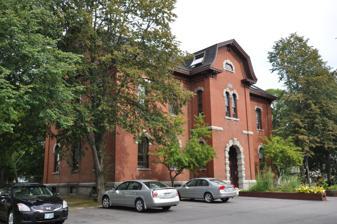
Building: Old Saco High School
Country: United States of America
Year built: 1871
United States historic place Saco High School (old) U.S. National Register of Historic Places Show map of Maine Show map of the United States Location Spring St., Saco, Maine Coordinates 43°30′9″N 70°26′21″W / 43.50250°N 70.43917°W / 43.50250; -70.43917 Area 0.5 acres (0.20 ha) Built 1871 ( 1871 ) Architect George M. Harding Architectural style Late Victorian, Victorian NRHP reference No. 83000483 Added to NRHP July 14, 1983 The Old Saco High School , also formerly the Sweetser School , is a historic former school building on Spring Street in Saco, Maine . Built in 1871–72, it is a late work of the noted Portland architect George M. Harding , and one of the city's finest Victorian public buildings. It was listed on the National Register of Historic Places in 1983, and now houses apartments. Description and history The Old Saco High School stands on the northwest side of Spring Street, on a parcel that extends between Dyer and Bradley Streets, north of Saco's central business district. It is a 2-1/2 story brick structure, basically rectangular in shape, with a side-facing slate gabled roof that has brackets and dentil moulding at the eave. Its main facade, facing Spring Street, is symmetrical, with a central pavilion that rises to a concave mansard roof . The main entrance is set in the base of this pavilion, in a tall round-arch opening articulated by rustic granite quoining . First floor windows have round-arch tops with keystoned round-arch lintels ; second floor windows have segmented-arch tops. The school was built in 1871–72, and was designed by Portland architect George M. Harding , a leading regional architect of the period. The school is similar to others Harding designed in the years before, and was one of his last public school commissions. The building underwent certified rehabilitation in 1984, and now houses nine residential units. See also National Register of Historic Places listings in York County, Maine References